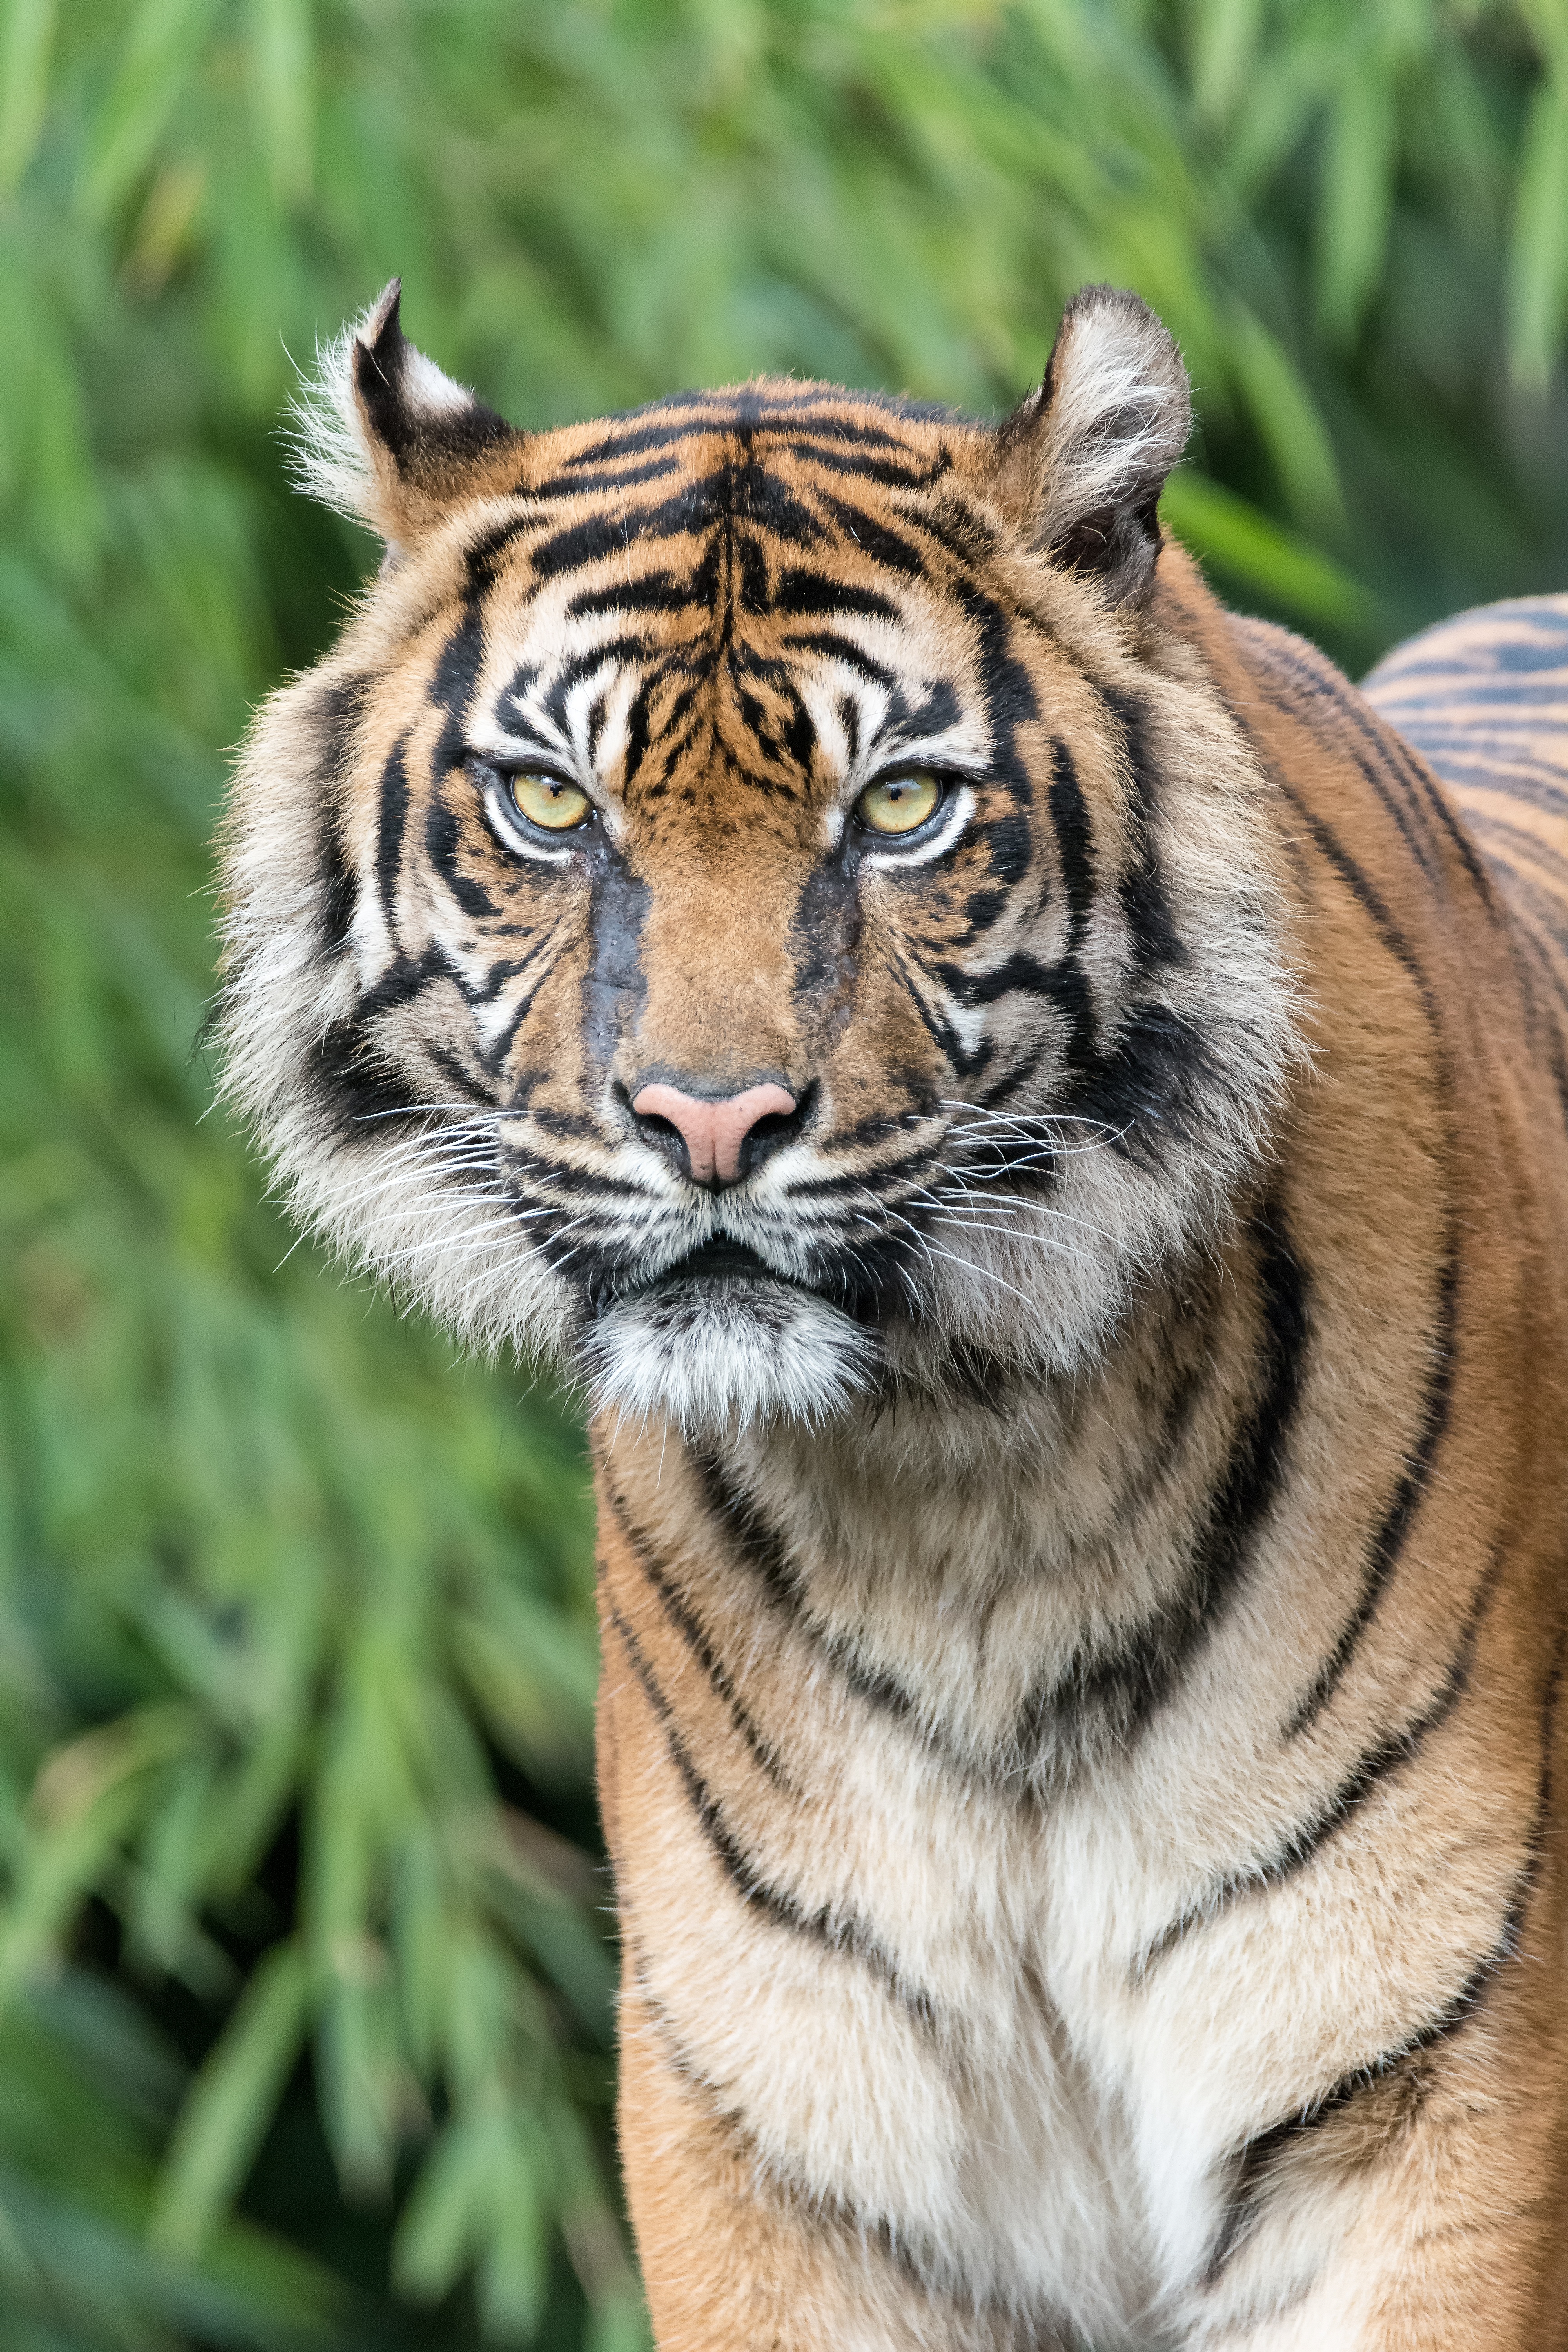
wildlife, zoo, mammal, predator, fauna, whiskers, tiger, vertebrate, big cats, telephoto lens, cat like mammal